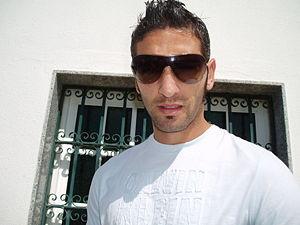
Arturo García Muñoz dit Arzu, né le 17 mars 1981, est un footballeur espagnol évoluant au poste de milieu au BEC Tero Sasana FC en Thaïlande.